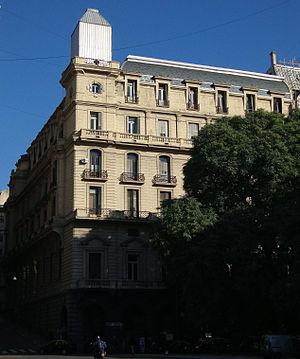
L'Université de Buenos Aires est une université nationale publique argentine basée à Buenos Aires. Il a été fondé le 12 août 1821 par le gouverneur de la province de Buenos Aires, Martín Rodríguez, et son ministre, Bernardino Rivadavia. L'UBA est la plus grande université d'Argentine et compte parmi les centres d'études les plus prestigieux des Amériques. En 2019, elle se classait au 73ᵉ rang du classement mondial QS des universités qui la classaient comme la meilleure université d'Amérique latine. sur la base de la qualité de son enseignement, de son niveau de recherche et de son internationalisation. Près de 30% de la recherche scientifique du pays est réalisée dans cette institution. Quatre des cinq lauréats argentins du prix Nobel ont été des étudiants et des professeurs de cette université. 15 présidents qui ont gouverné en Argentine sont diplômés de cette institution. Selon les fondements de son statut universitaire, "il s’agit d’une entité de droit public ayant pour but: la promotion, la diffusion et la préservation de la culture [...] étant en contact direct et permanent avec la pensée universelle et accordant une attention particulière aux problèmes de l'Argentine.